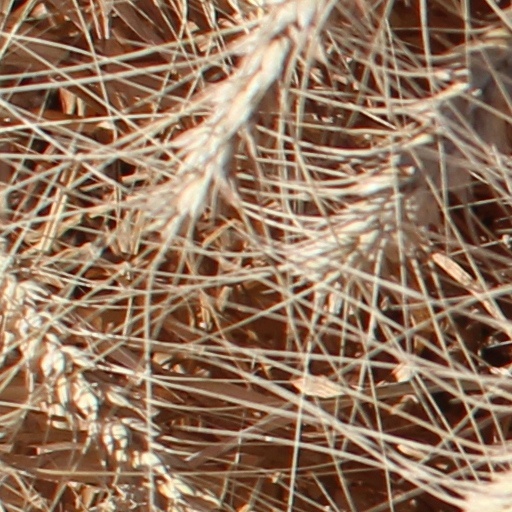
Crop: wheat